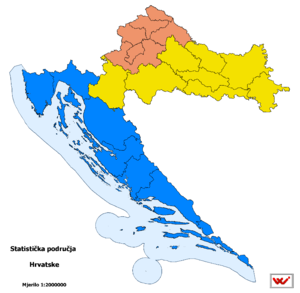
La nomenclature des unités territoriales statistiques présente une liste des régions de l'Union européenne, de l'Association européenne de libre-échange et des pays candidats à l'adhésion à l'Union européenne. Chaque pays est divisé en unités statistiques structurées sur trois niveaux « NUTS » plus deux niveaux UAL à l'échelle locale.